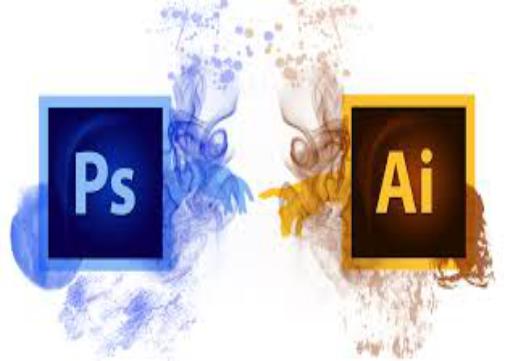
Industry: Others